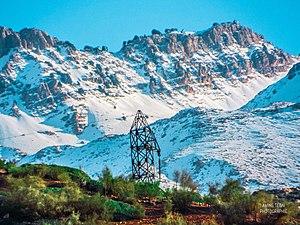
جبل غنيم المطل على مدينة بني ملال
La province de Beni Mellal est une subdivision à dominante rurale de la région marocaine de Béni Mellal-Khénifra. Elle tire son nom de son chef-lieu, Beni Mellal.
Le djebel Ghenim, aussi orthographié djebel Ghnim ou jbel Ghnim, est une montagne du Maroc, d'une altitude de 2 411 m, située à 10 km de Béni Mellal, dans le Haut Atlas.